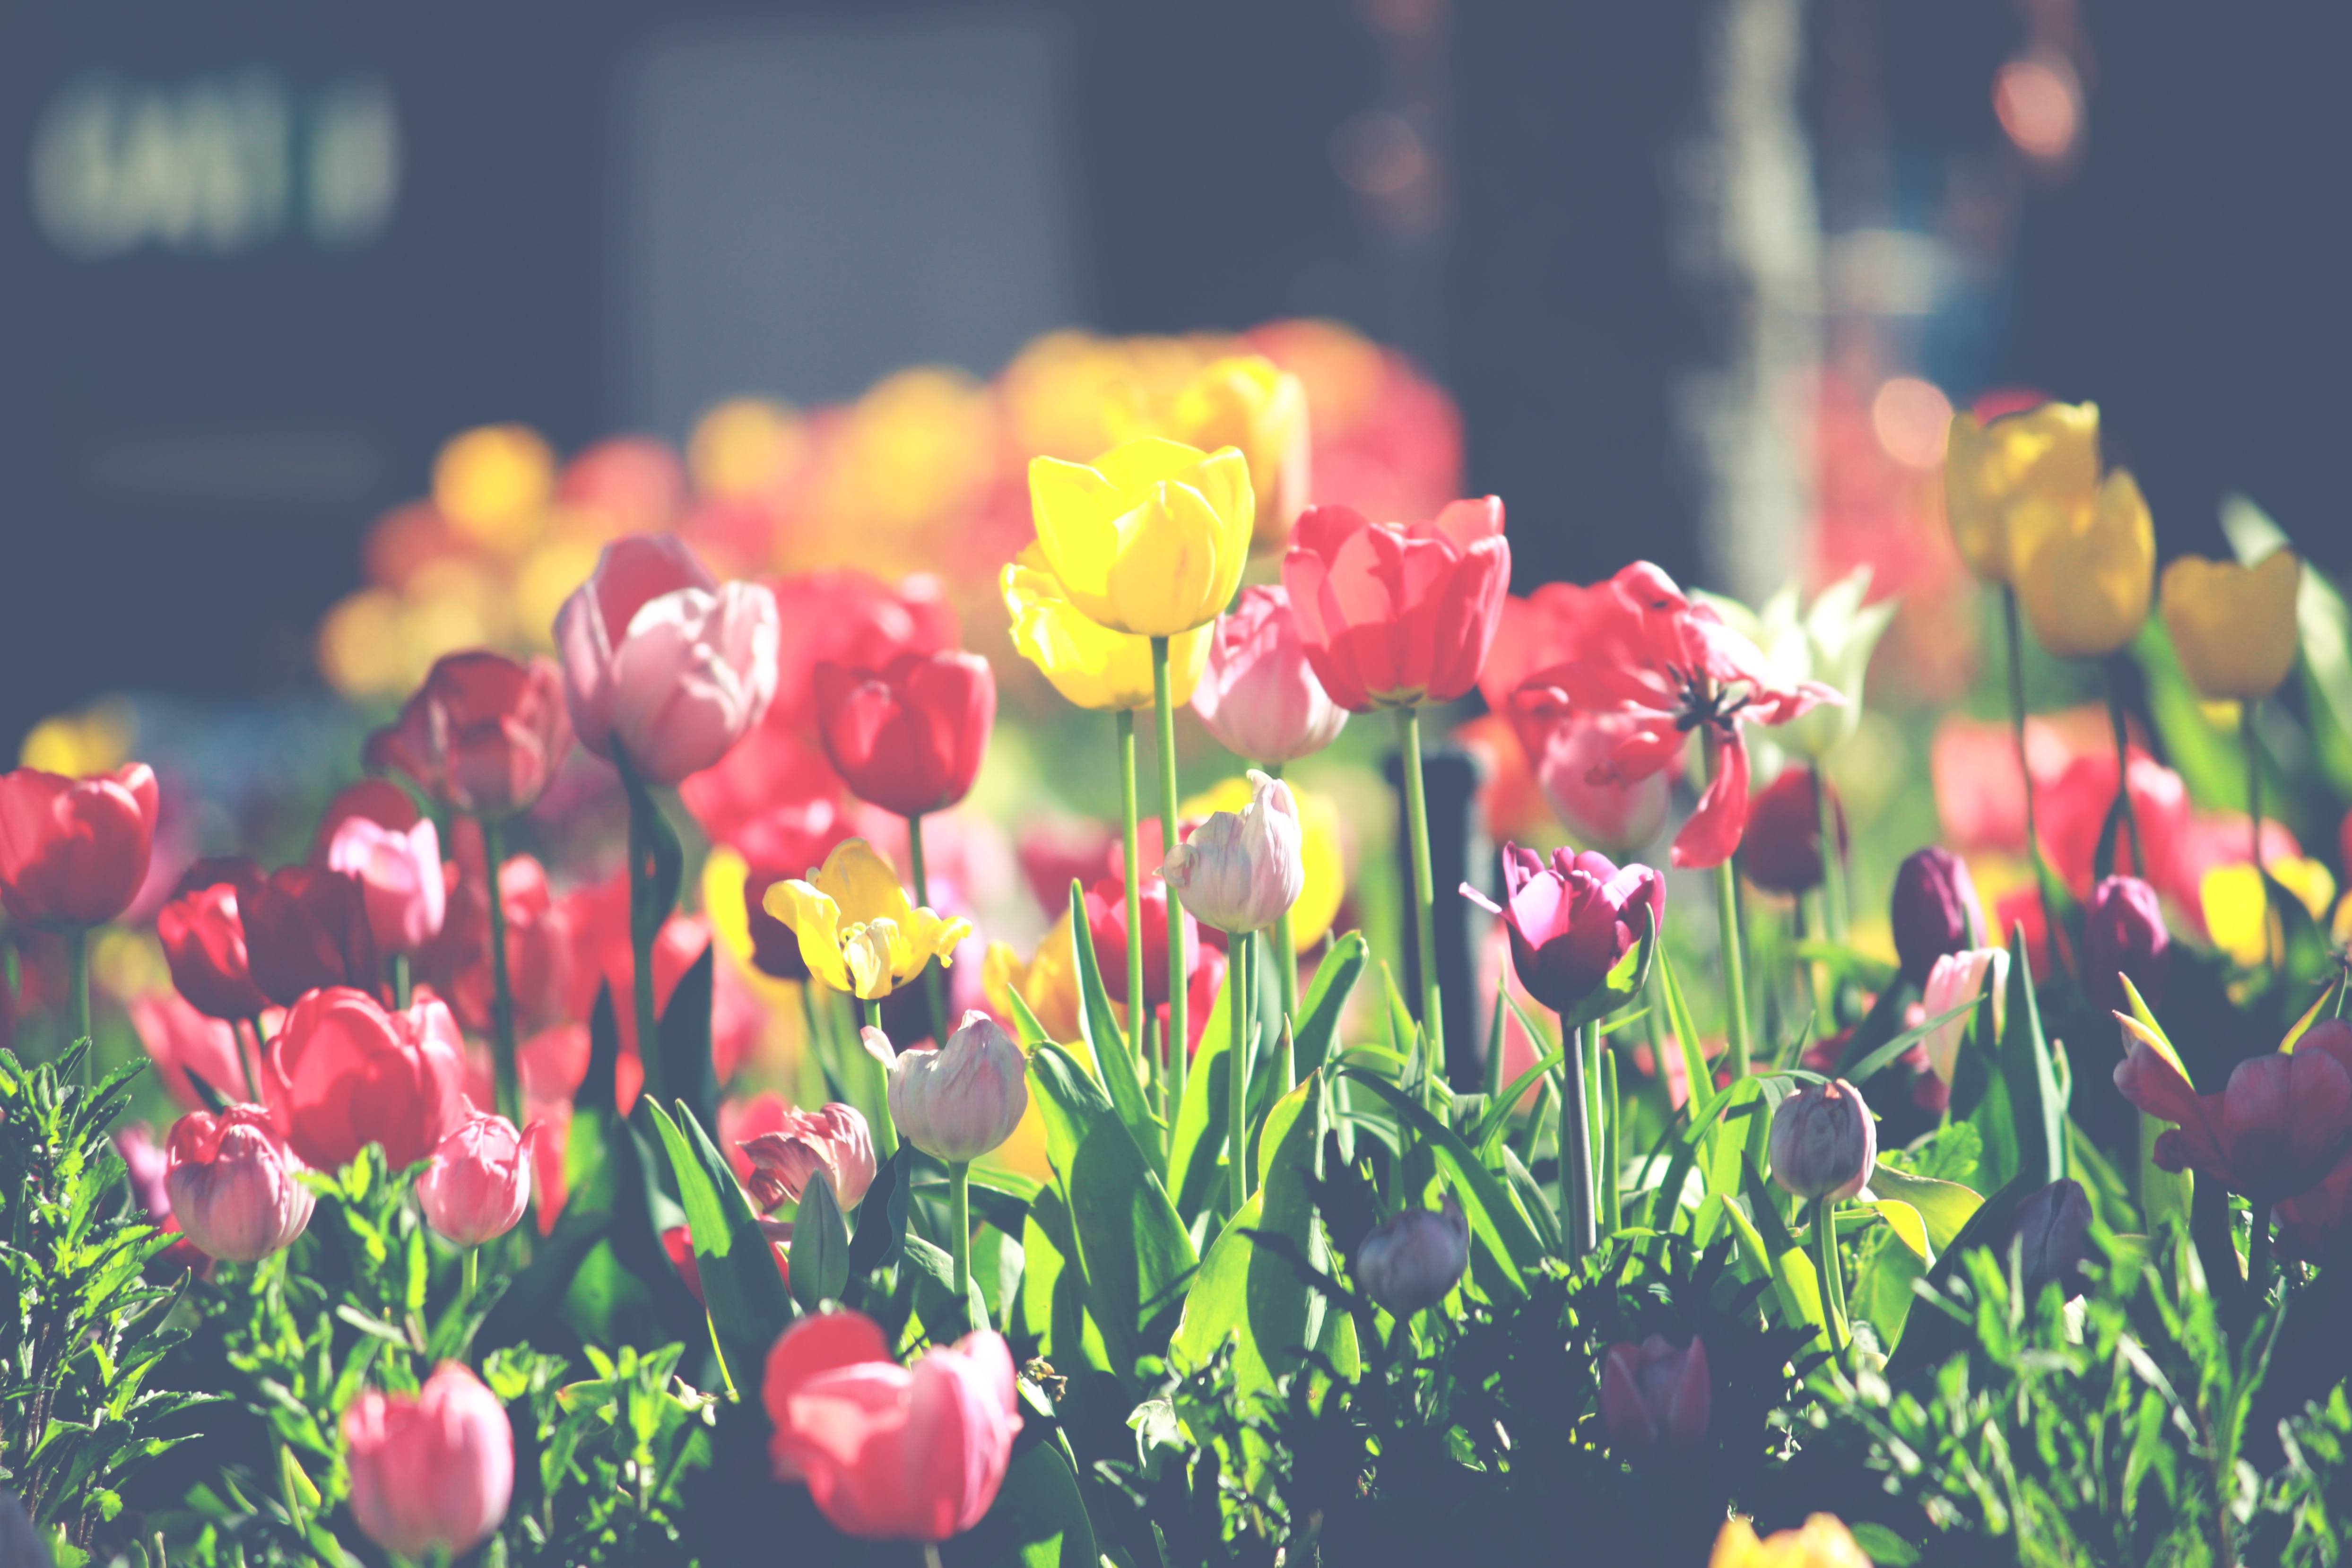
plant, flower, petal, tulip, red, color, flora, floristry, macro photography, flowering plant, lily family, land plant